Emanuel Witz

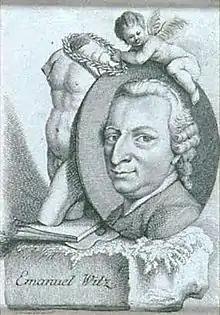
Johann Heinrich Lips, "Portrait of Emanuel Witz", ca. 1790

Emanuel Witz (27 June 1717 – 11 December 1797) was a Swiss painter, born in Biel.